Fuzzbucket

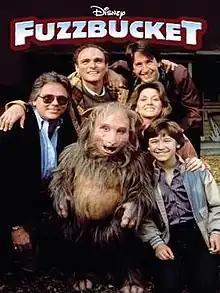
DVD cover

Fuzzbucket is a 1986 American fantasy adventure television film written, produced and directed by Mick Garris, starring Chris Hebert as Michael Gerber. Phil Fondacaro physically portrays Michael's invisible friend, Fuzzbucket, while Hal Smith provides the character's voice. The film also stars Joe Regalbuto as Michael's dad, Wendy Phillips as his mother, Robyn Lively as his older sister, and John Vernon as the Principal. It was produced by The Samuel Goldwyn Company in association with Walt Disney Television, and aired on ABC on May 18, 1986, as an episode of "The Disney Sunday Movie".